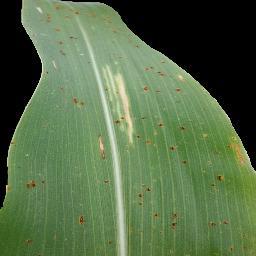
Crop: corn
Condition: (maize)_common_rust